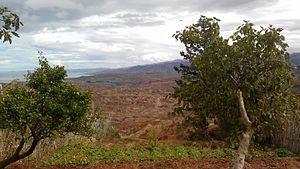
Figuier expose le paysage Rifain
Temsamane est une localité située dans la zone montagneuse du Rif au nord du Maroc entre Nador et Al Hoceïma. La région est peuplée de plusieurs communautés berbères faisant partie de l'espace culturel et linguistique rifains. À l'ouest se trouve la tribu des Aït Ouriaghel, au nord-est celle des Aït Saaïd, à l'est celle des Aït Oulichek, au sud celle des Aït Touzine, au sud-est celle des Tafersit, et le Nord est marqué par la côte méditerranéenne, sa partie ouest est bordée par la baie d'Al Hoceima.